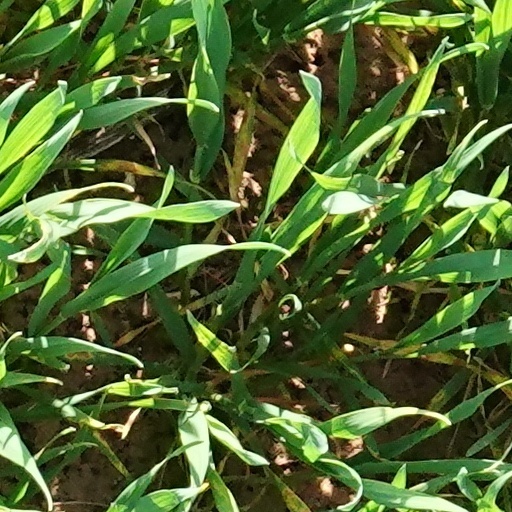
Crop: wheat